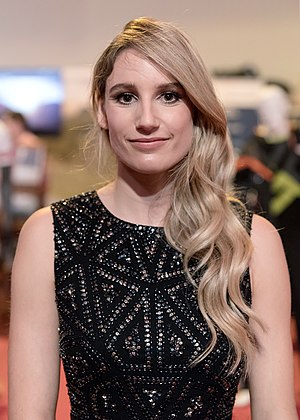
Anna Gasser
Anna Gasser (2017)
Anna Gasser er en professionel snowboardkører fra Østrig. Hun deltog i vinter-OL 2014 i Sochi i disciplinen slopestyle, hvor hun tog førstepladsen i kvalifikationen.